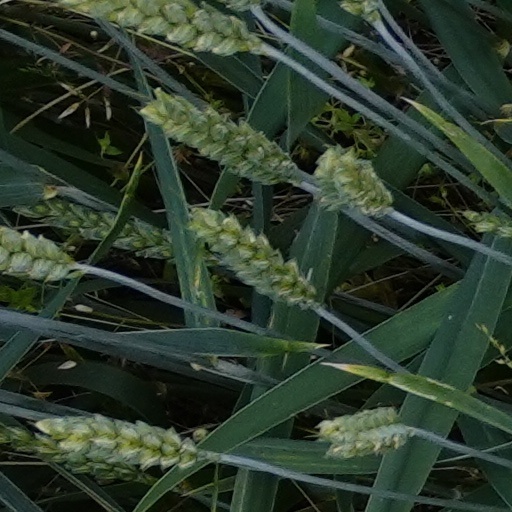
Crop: wheat